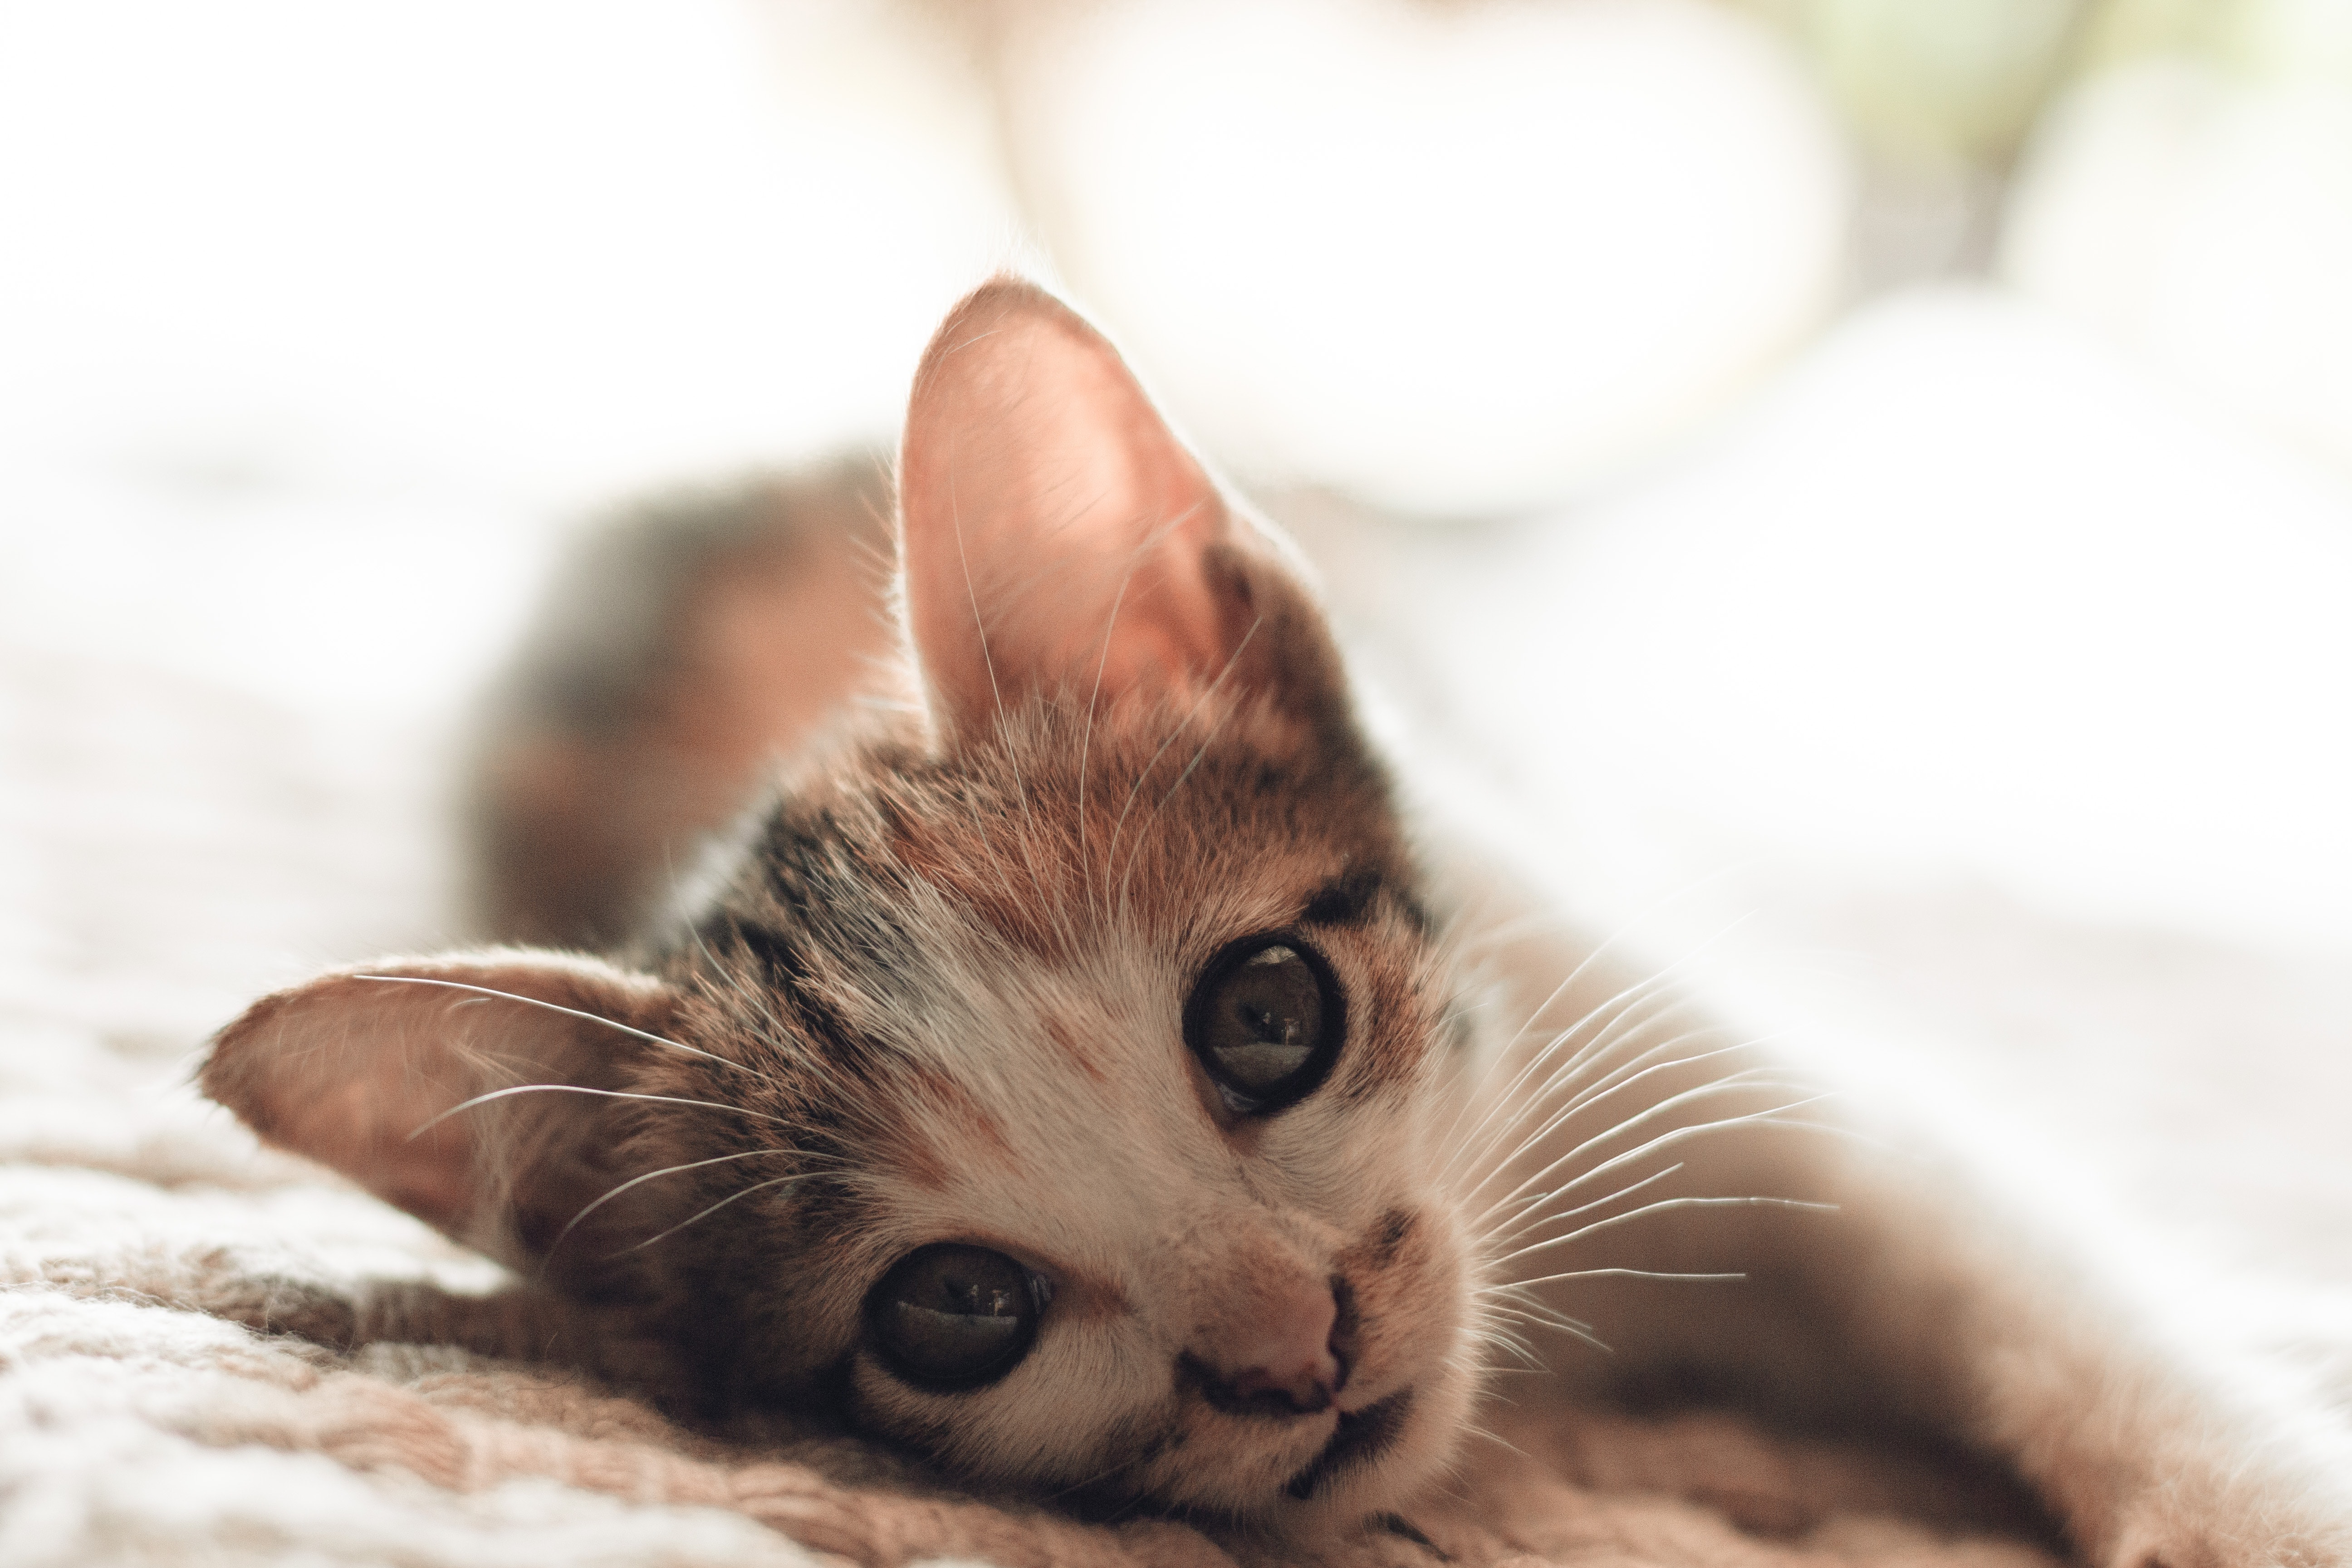
cat, mammal, whiskers, small to medium sized cats, felidae, skin, nose, eye, kitten, carnivore, fur, snout, ear, close up, asian, singapura, european shorthair, Ojos azules, aegean cat, fawn, paw, tabby cat